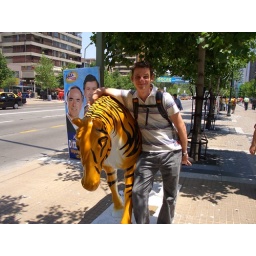
In the roads all around the hotel there were lots of horses all painted with completely different designs by Chilean artists.